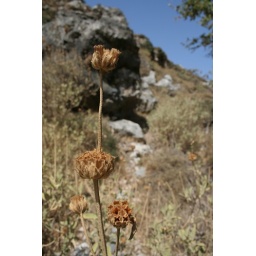
On a mountain above Preveli beach